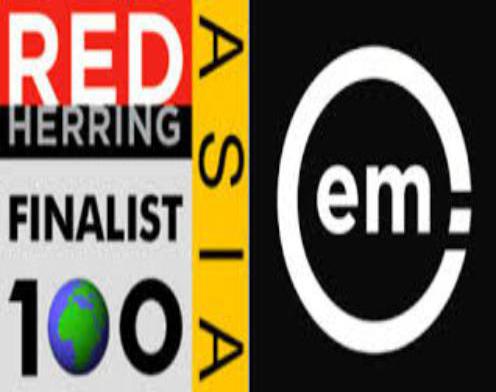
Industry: Others